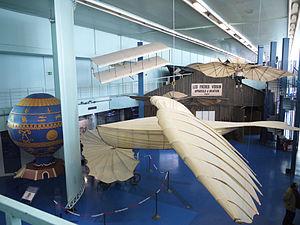
La-Barque-ailee-de-Jean-Marie Le Bris (1856), Musée de l'Air et de l'Espace, Paris Le Bourget (France)
Le musée de l'Air et de l'Espace du Bourget est le plus important musée aéronautique de France ; il est le plus ancien et l'un des plus grands du monde. Situé sur le territoire des communes de Dugny et Le Bourget, ses espaces ouverts au public sont dans la partie sud-est de l'emprise de l'aéroport du Bourget, qui est lui-même au nord-est de Paris. Ils sont à proximité de l'aérogare du Bourget et du Bureau d'enquêtes et d'analyses pour la sécurité de l'aviation civile.